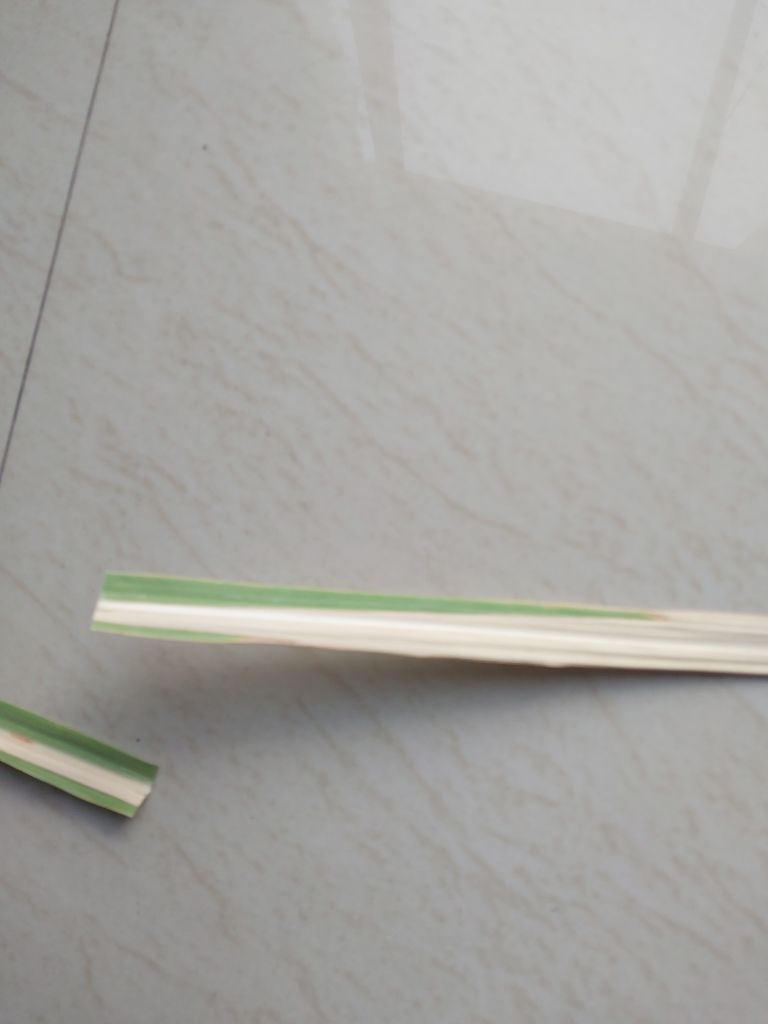
Label: Banded Chlorosis